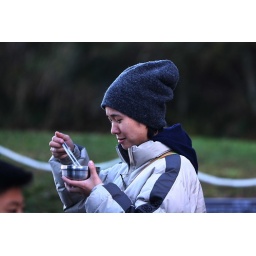
Series of Yushan mountains ( highest mountain in middle Taiwan)